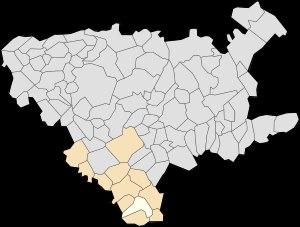
Gauchin-Légal est une commune française située dans le département du Pas-de-Calais en région Hauts-de-France.